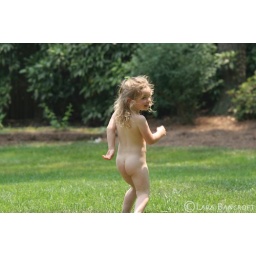
A visit to Grandma's house and the two little ones were having fun in the water sans clothes